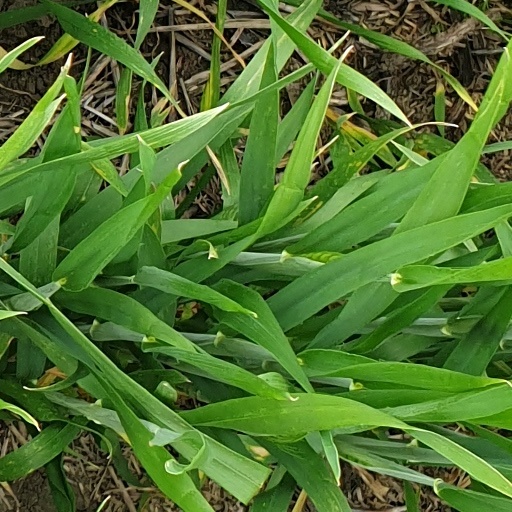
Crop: wheat